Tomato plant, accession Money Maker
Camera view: horizontal (90 deg, fisheye); turntable rotation: 180 degrees
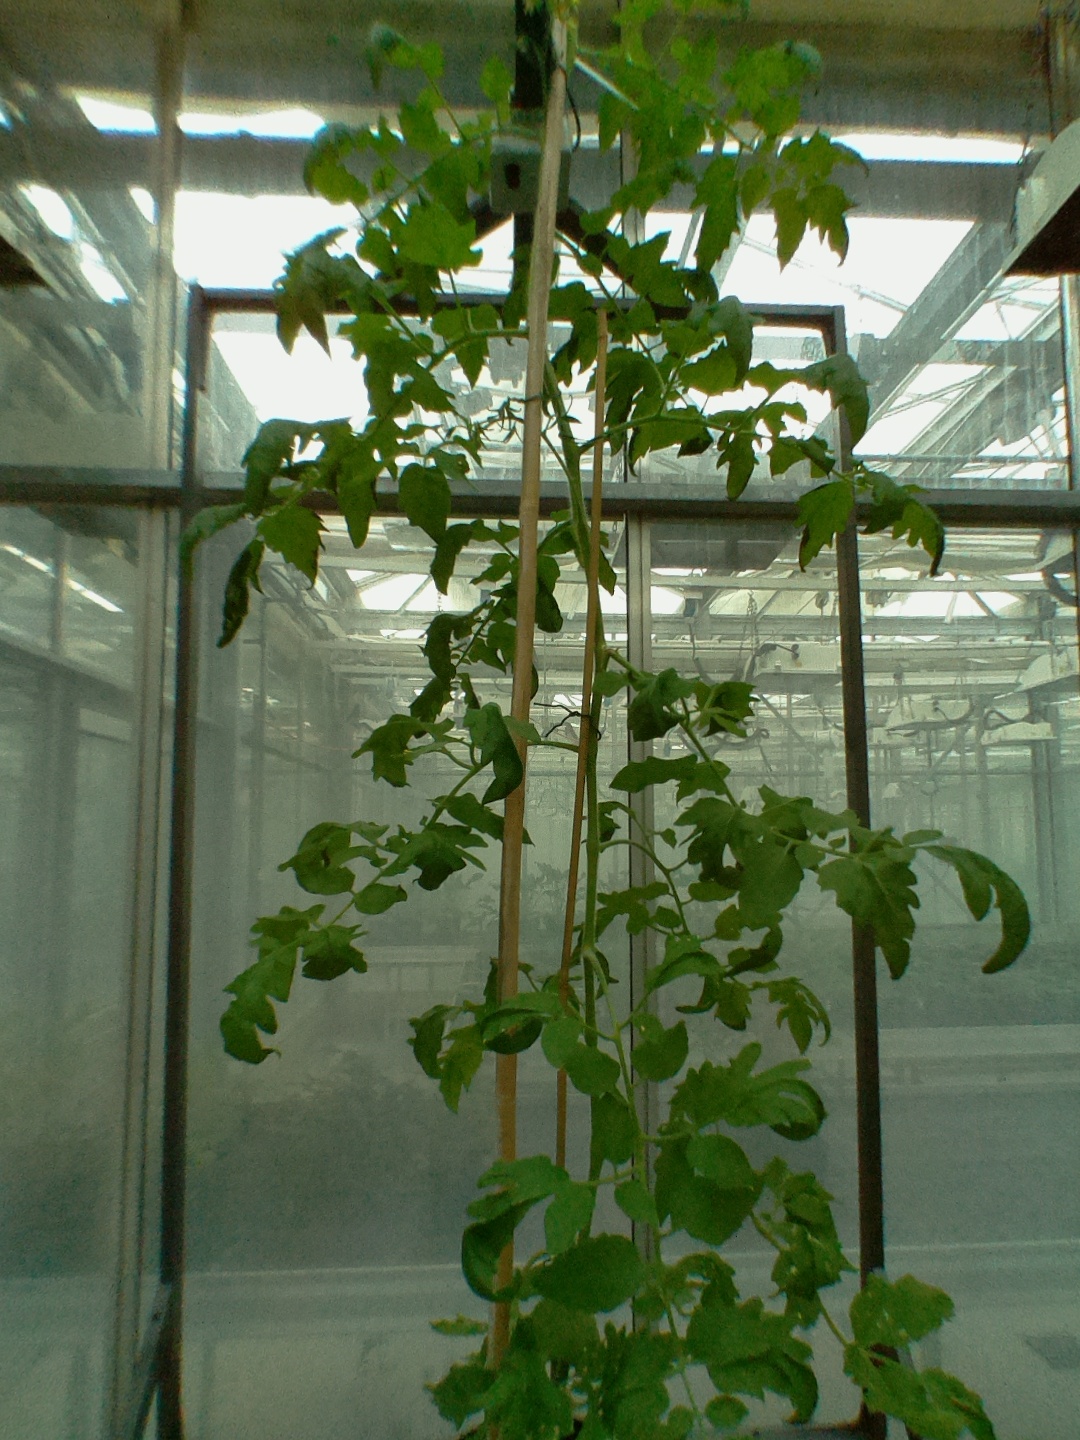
BBCH growth stage 70: Fruits at the main stem or branches visibles